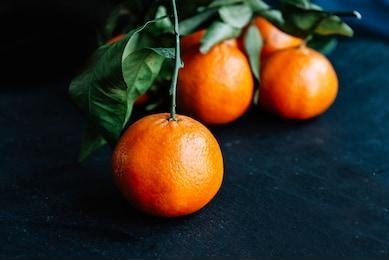
Label: mandarine